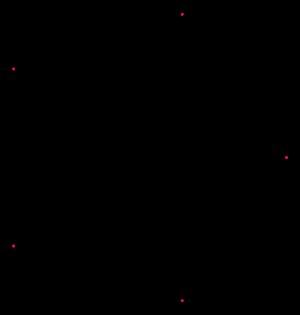
En géométrie euclidienne, un polygone régulier est un polygone à la fois équilatéral et équiangle. Un polygone régulier est soit convexe, soit étoilé.